Jacinto Convit (film)

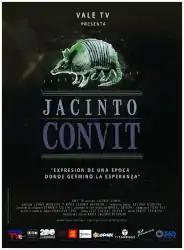
Film poster

Jacinto Convit is a 2013 documentary film directed by Sergio Monsalve. The documentary focuses on the homonymous Jacinto Convit, a Venezuelan physician and scientist known for developing a vaccine to prevent leprosy and his studies to treat cancer. It was screened at the XI Venezuelan Film Festival in 2015. "Jacinto Convit" was Sergio Monsalve's directorial debut.